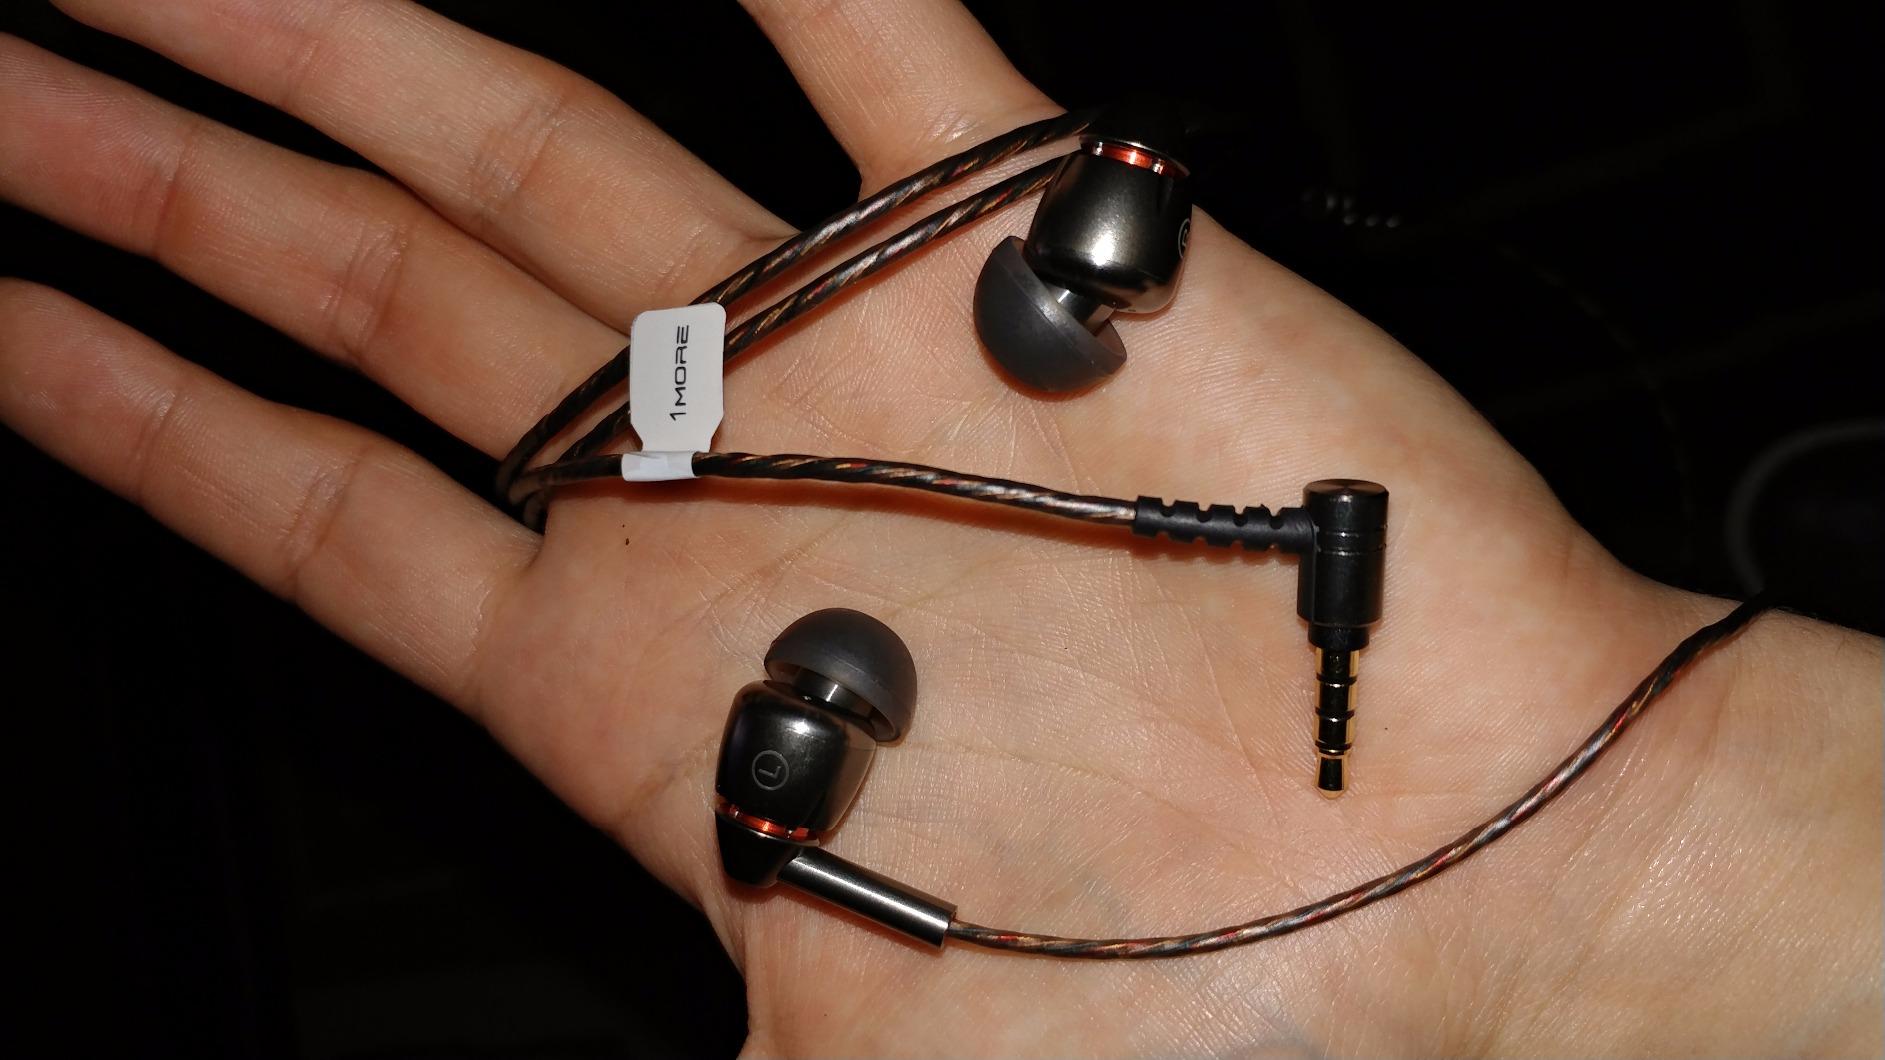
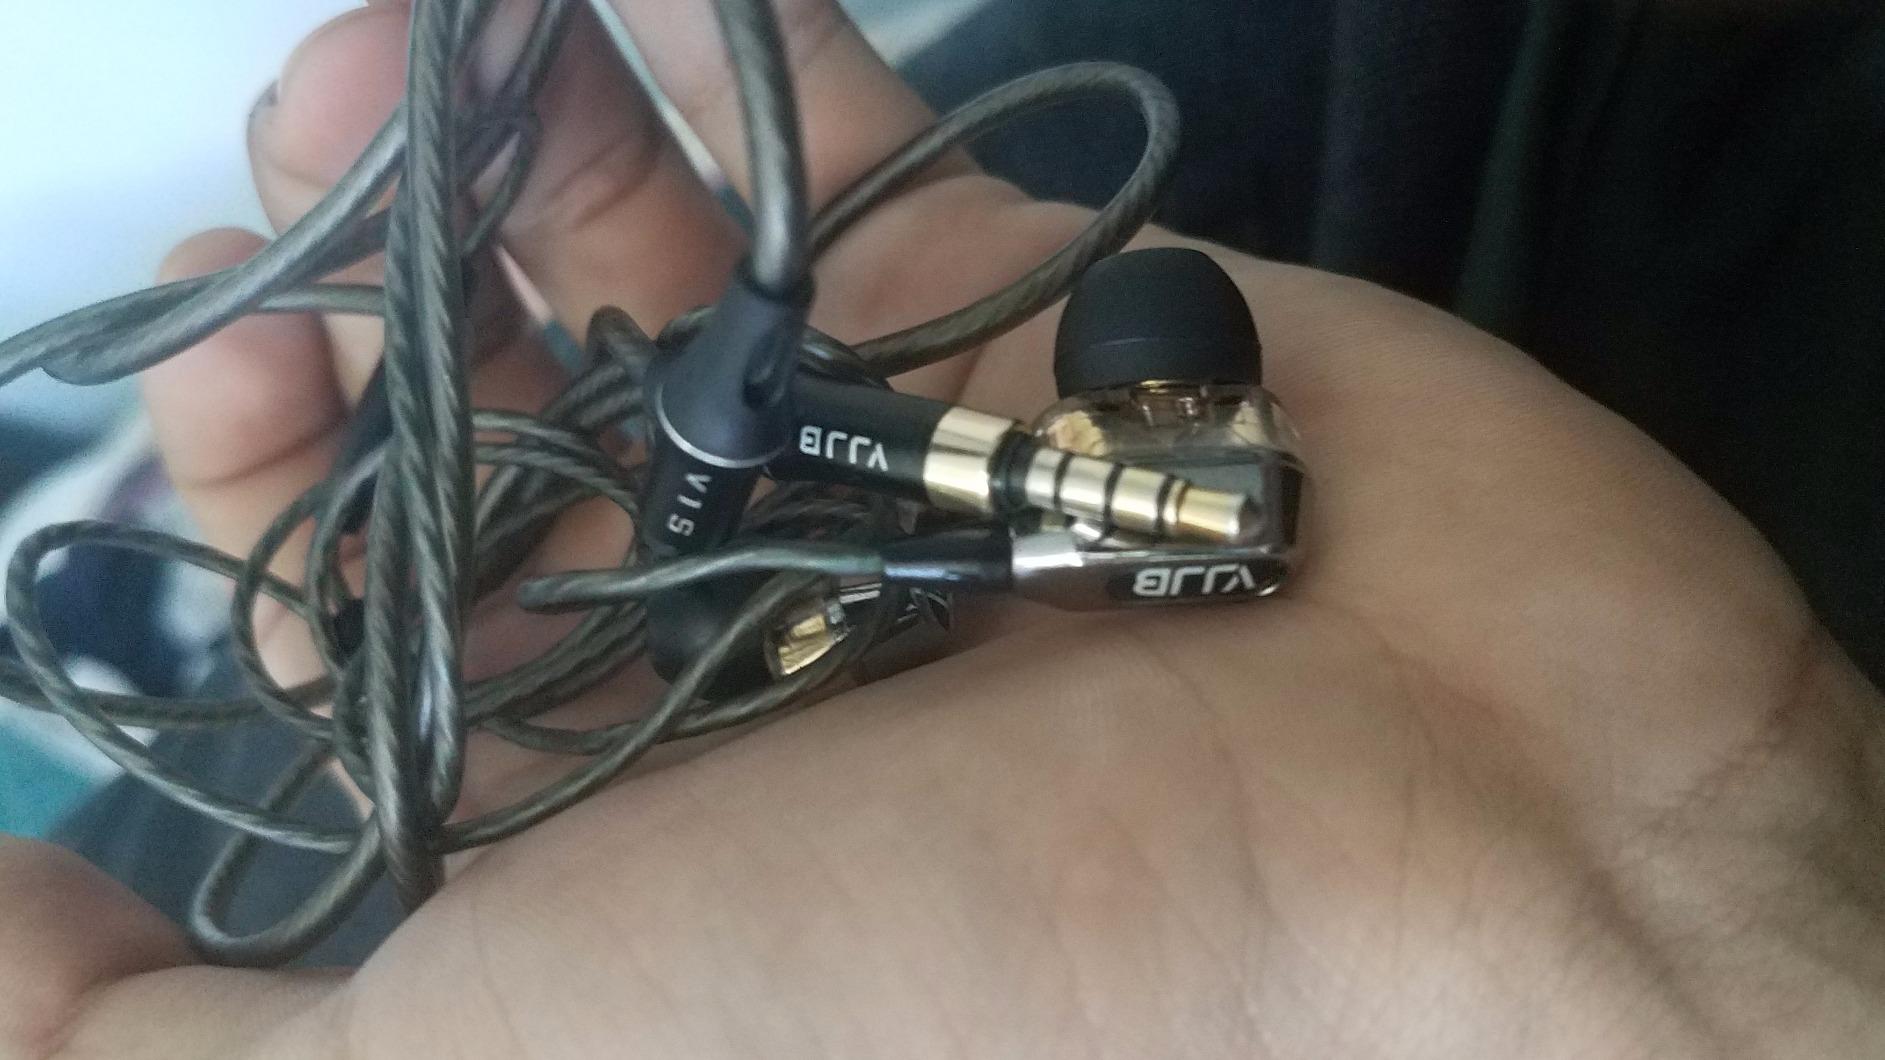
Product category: headphones
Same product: no